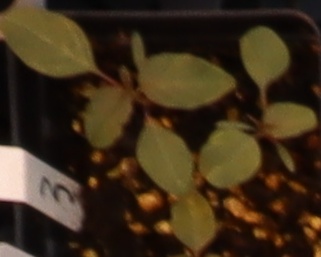
Label: Redroot Pigweed